2010 European Cup Winter Throwing

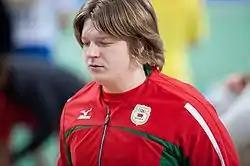
The women's shot put winner – Nadzeya Astapchuk

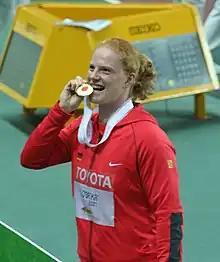
Betty Heidler won the women's hammer contest

The 2010 European Cup Winter Throwing was held on 20 and 21 March 2010 at the Stade Fernand Fournier in Arles, France. It was the tenth edition of the athletics competition for throwing events and it was organised by the European Athletics Association and the Fédération française d'athlétisme (French athletics federation).